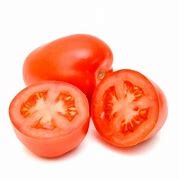
Label: tomato